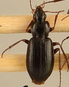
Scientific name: Calathus advena
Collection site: Rocky Mountains NEON (RMNP), plot RMNP_014